History of tram and light rail transit systems by country

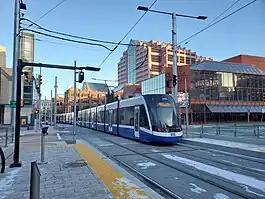
Edmonton transit service valley line Canada

Tunis had traditional trams until about 1960. A new light-rail line began operation in 1985, and has been followed by other systems.